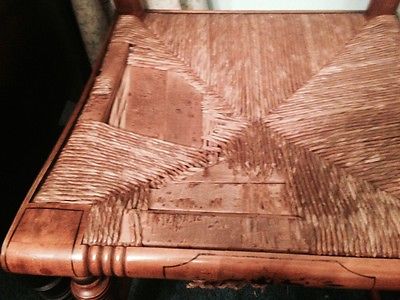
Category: chair